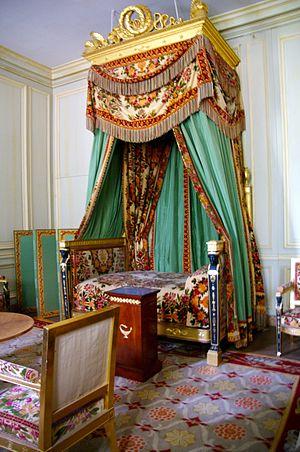
Le château de Fontainebleau est un château royal de styles principalement Renaissance et classique, près du centre-ville de Fontainebleau, à une soixantaine de kilomètres au sud-est de Paris, en France. Les premières traces d'un château à Fontainebleau remontent au XIIᵉ siècle. Les derniers travaux sont effectués au XIXᵉ siècle.